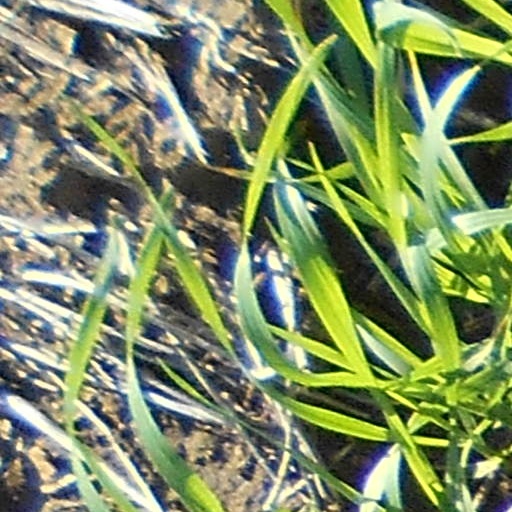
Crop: wheat